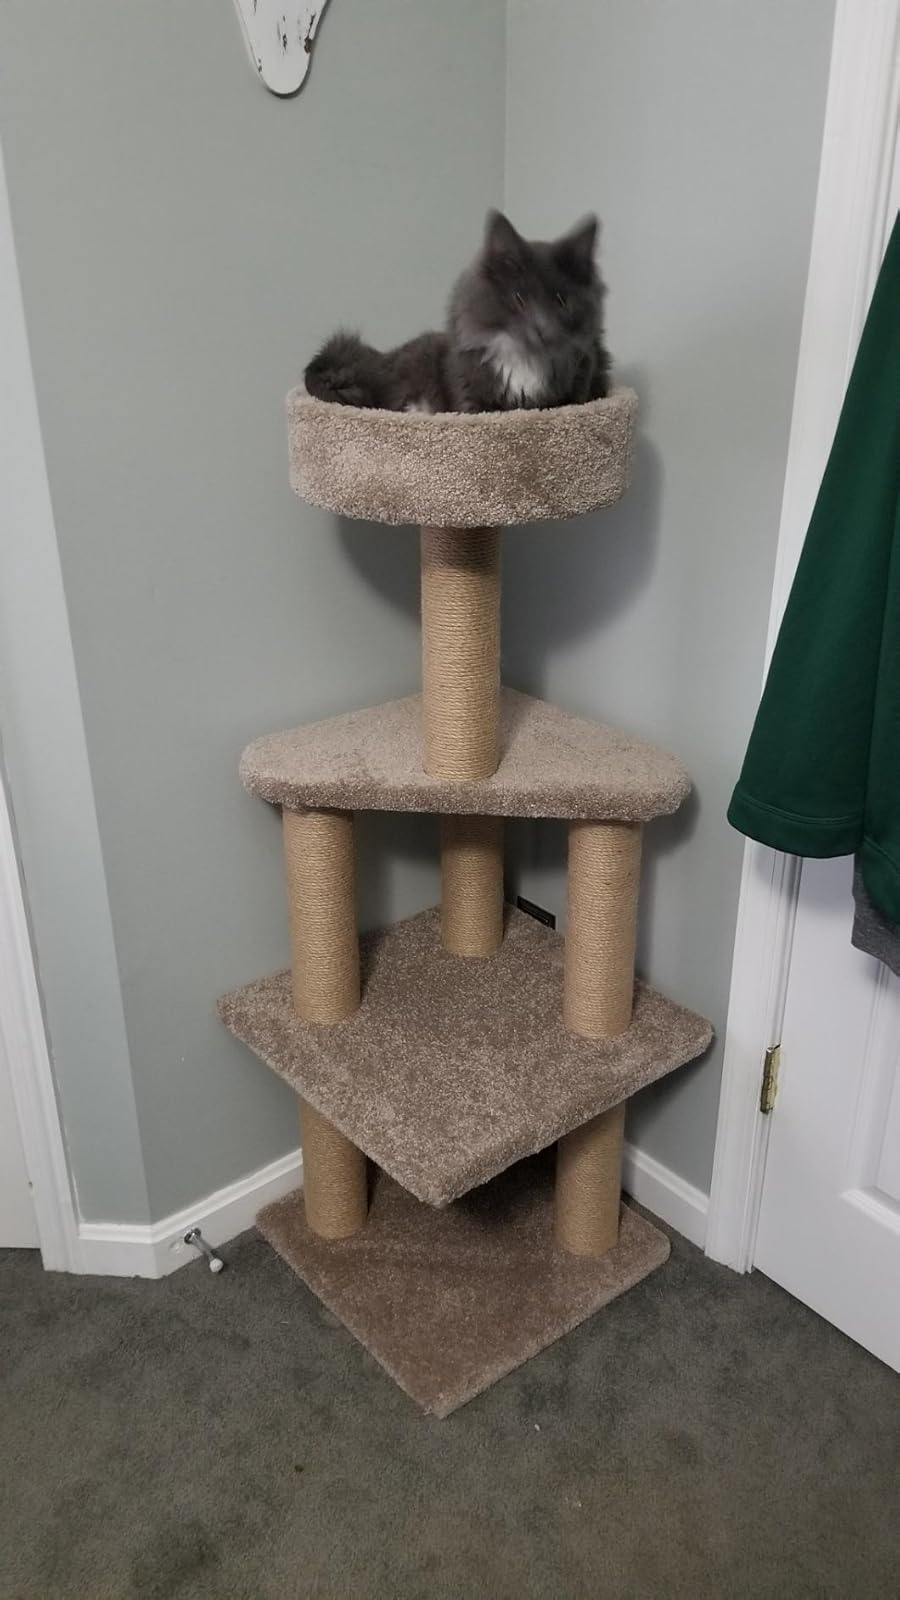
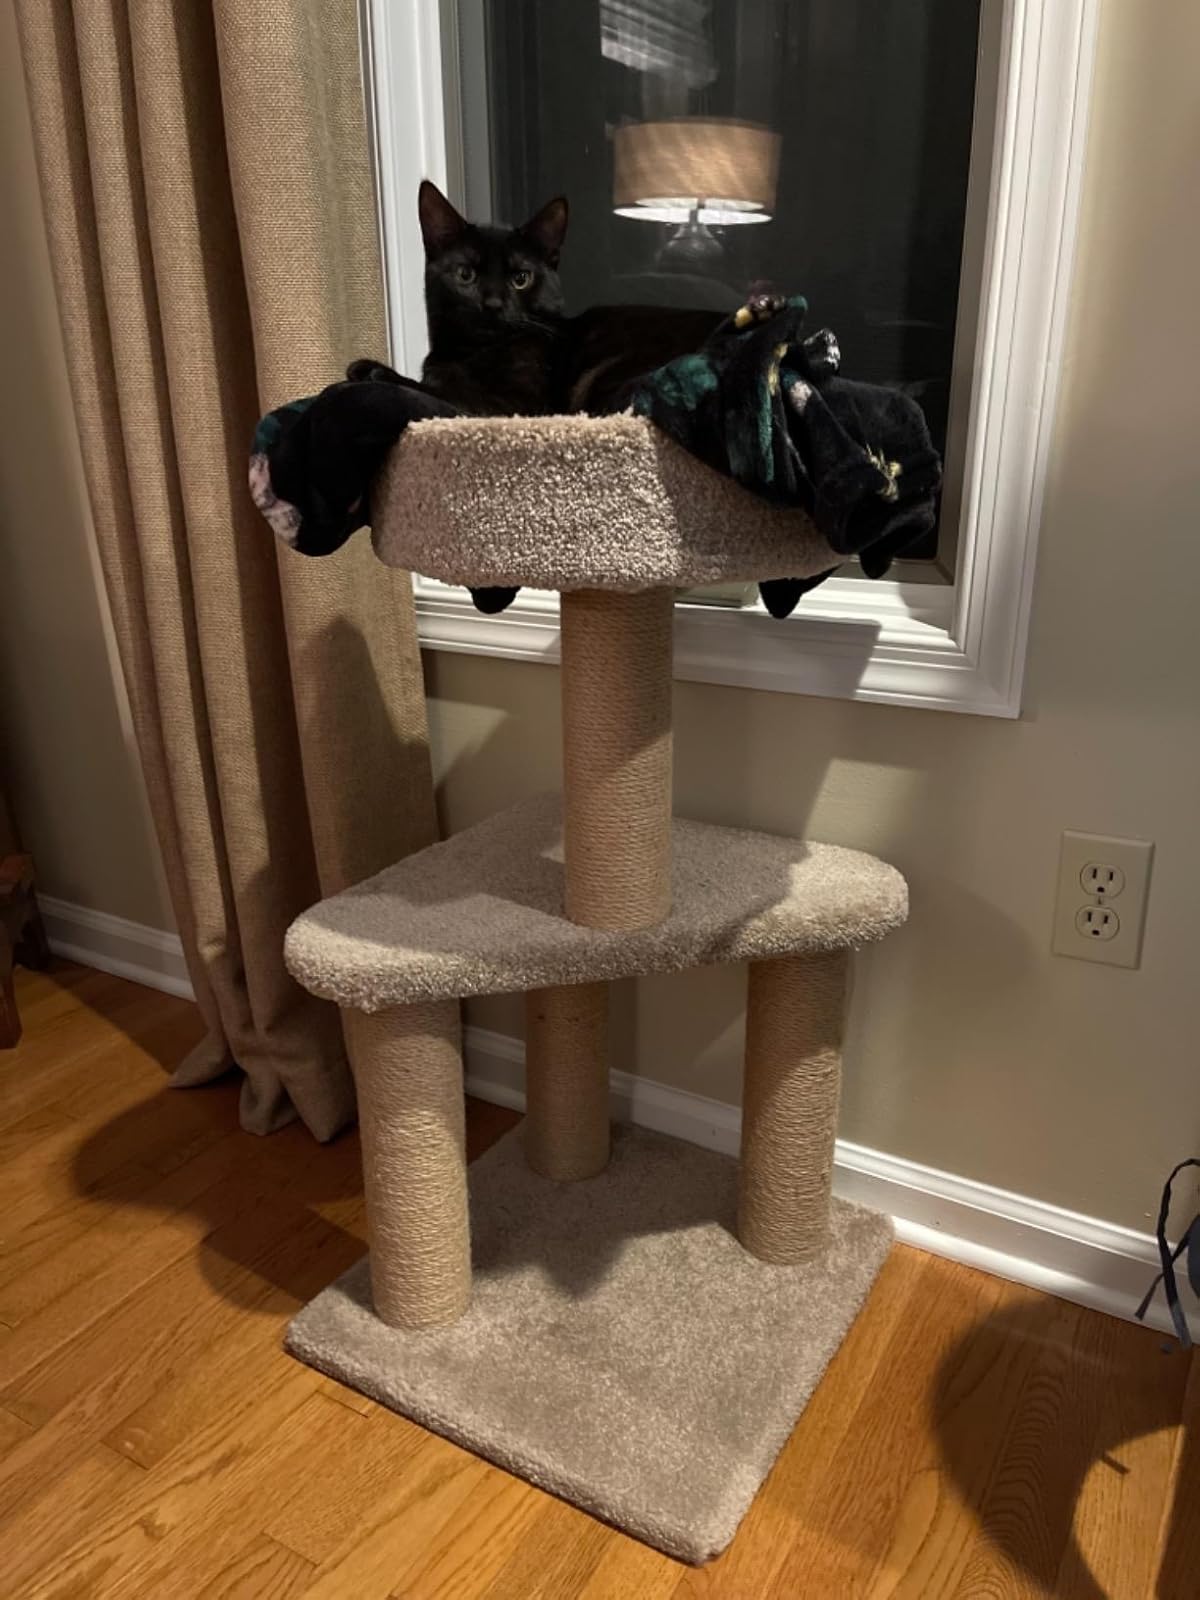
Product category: items_cat tree
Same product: no